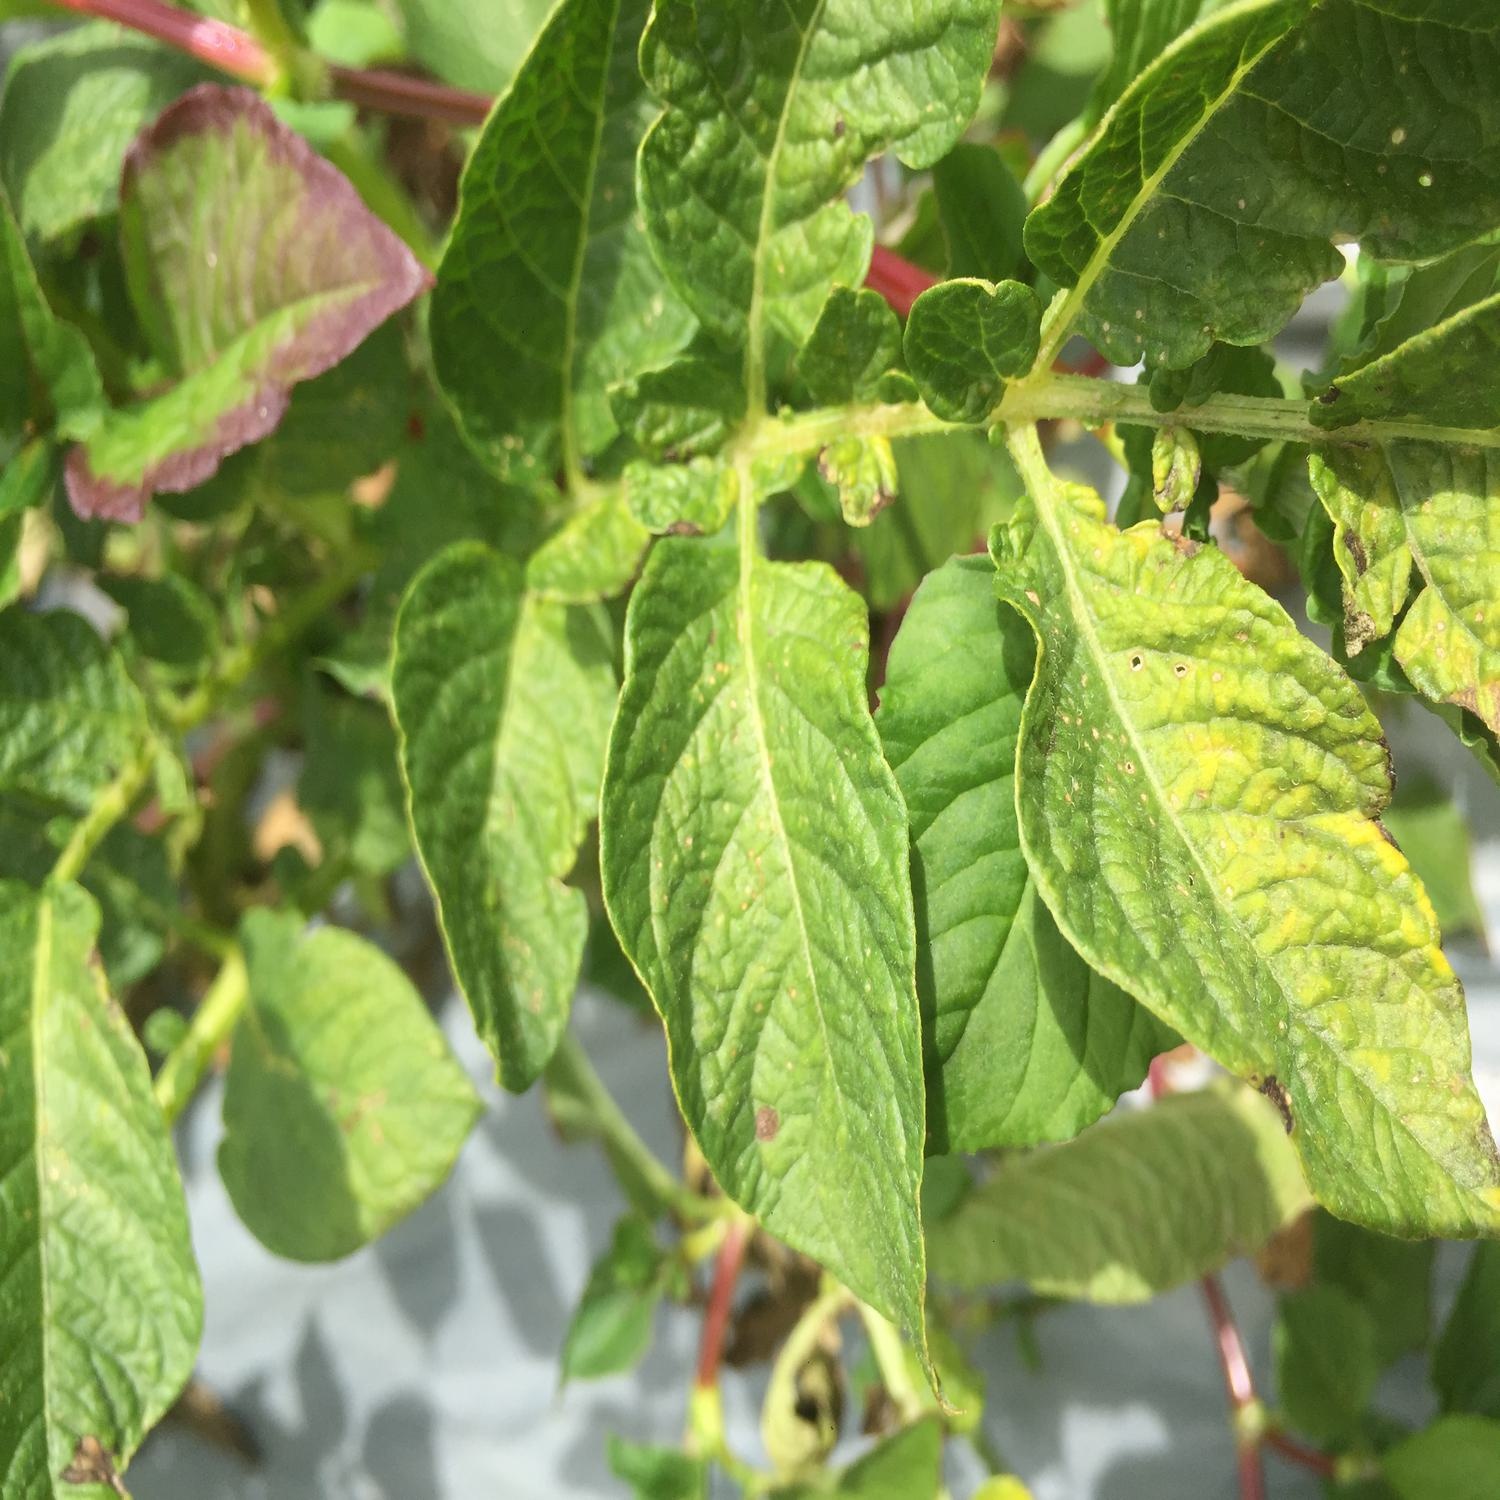
Etiqueta: Virus